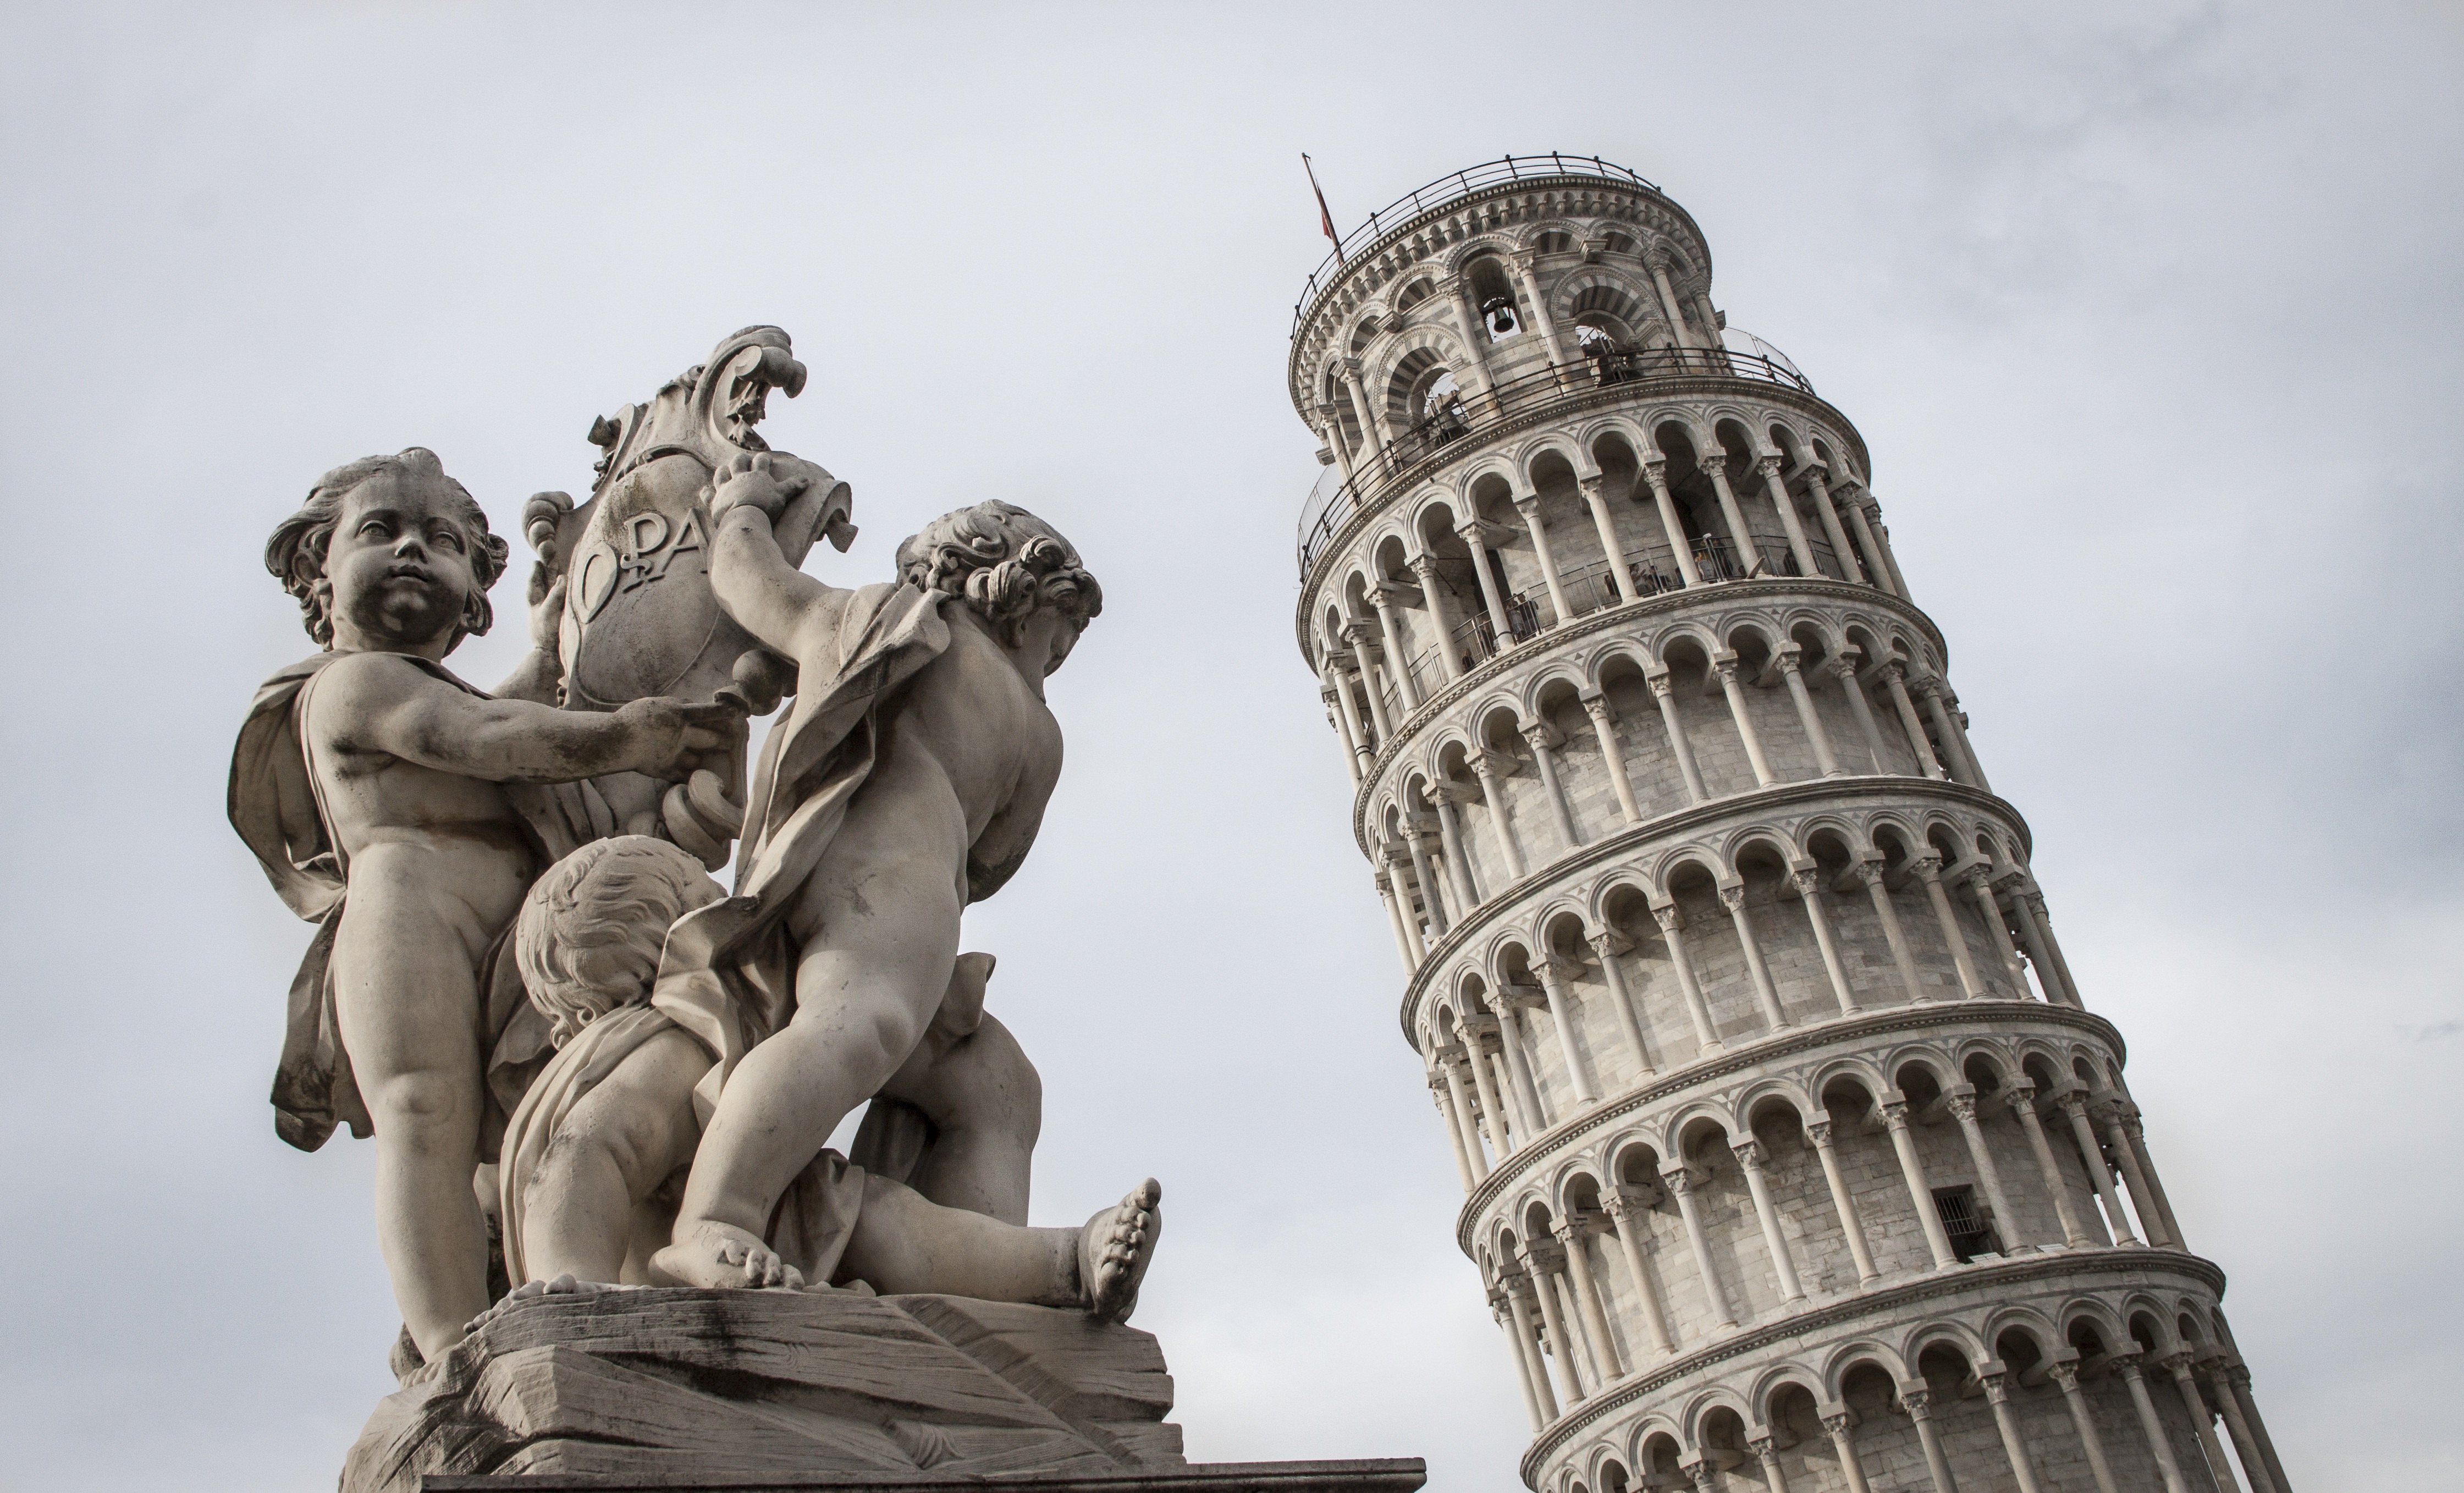
architecture, building, old, city, monument, tourist, travel, europe, statue, tower, holiday, religion, landmark, italy, tuscany, tourism, sculpture, art, temple, pisa, marble, culture, history, renaissance, famous, italian, ancient history